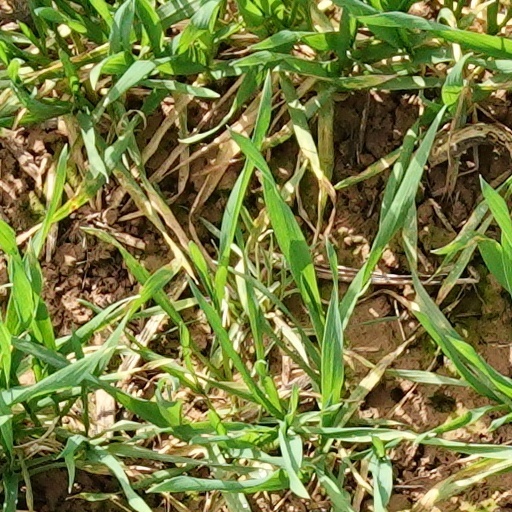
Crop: wheat